Blasius Columban, Baron von Bender

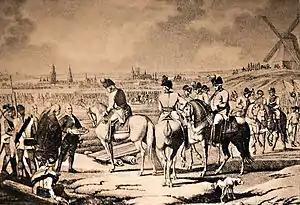
On Brussels' surrender on 2 December 1790, Bender received the keys to the city from Henri-Ferdinand-Joseph de Locquenghien, mayor of the Seven Noble Houses of Brussels, accompanied by the magistrate.

In 1785 Bender was made military commander of Luxembourg and when the Brabant Revolution broke out four years later he was ordered to put it down, since he was already in command of the troops stationed in Luxembourg. In 1790 he was made a field marshal, his final rank, and in November that year he set out from Luxembourg to Brussels with 30,000 men. He managed to recapture Brussels from the rebels, before pacifying the whole Austrian Netherlands in a few weeks, allowing governor-general Albert Casimir, Duke of Teschen to resume his role. As a reward Bender was made a Grand Cross of the Military Order of Maria Theresa.